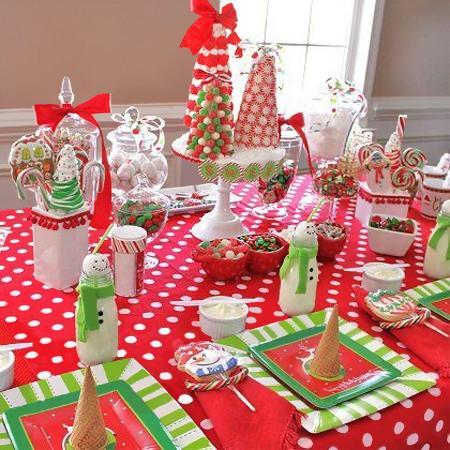
this is an opportunity to go to town with decorations .